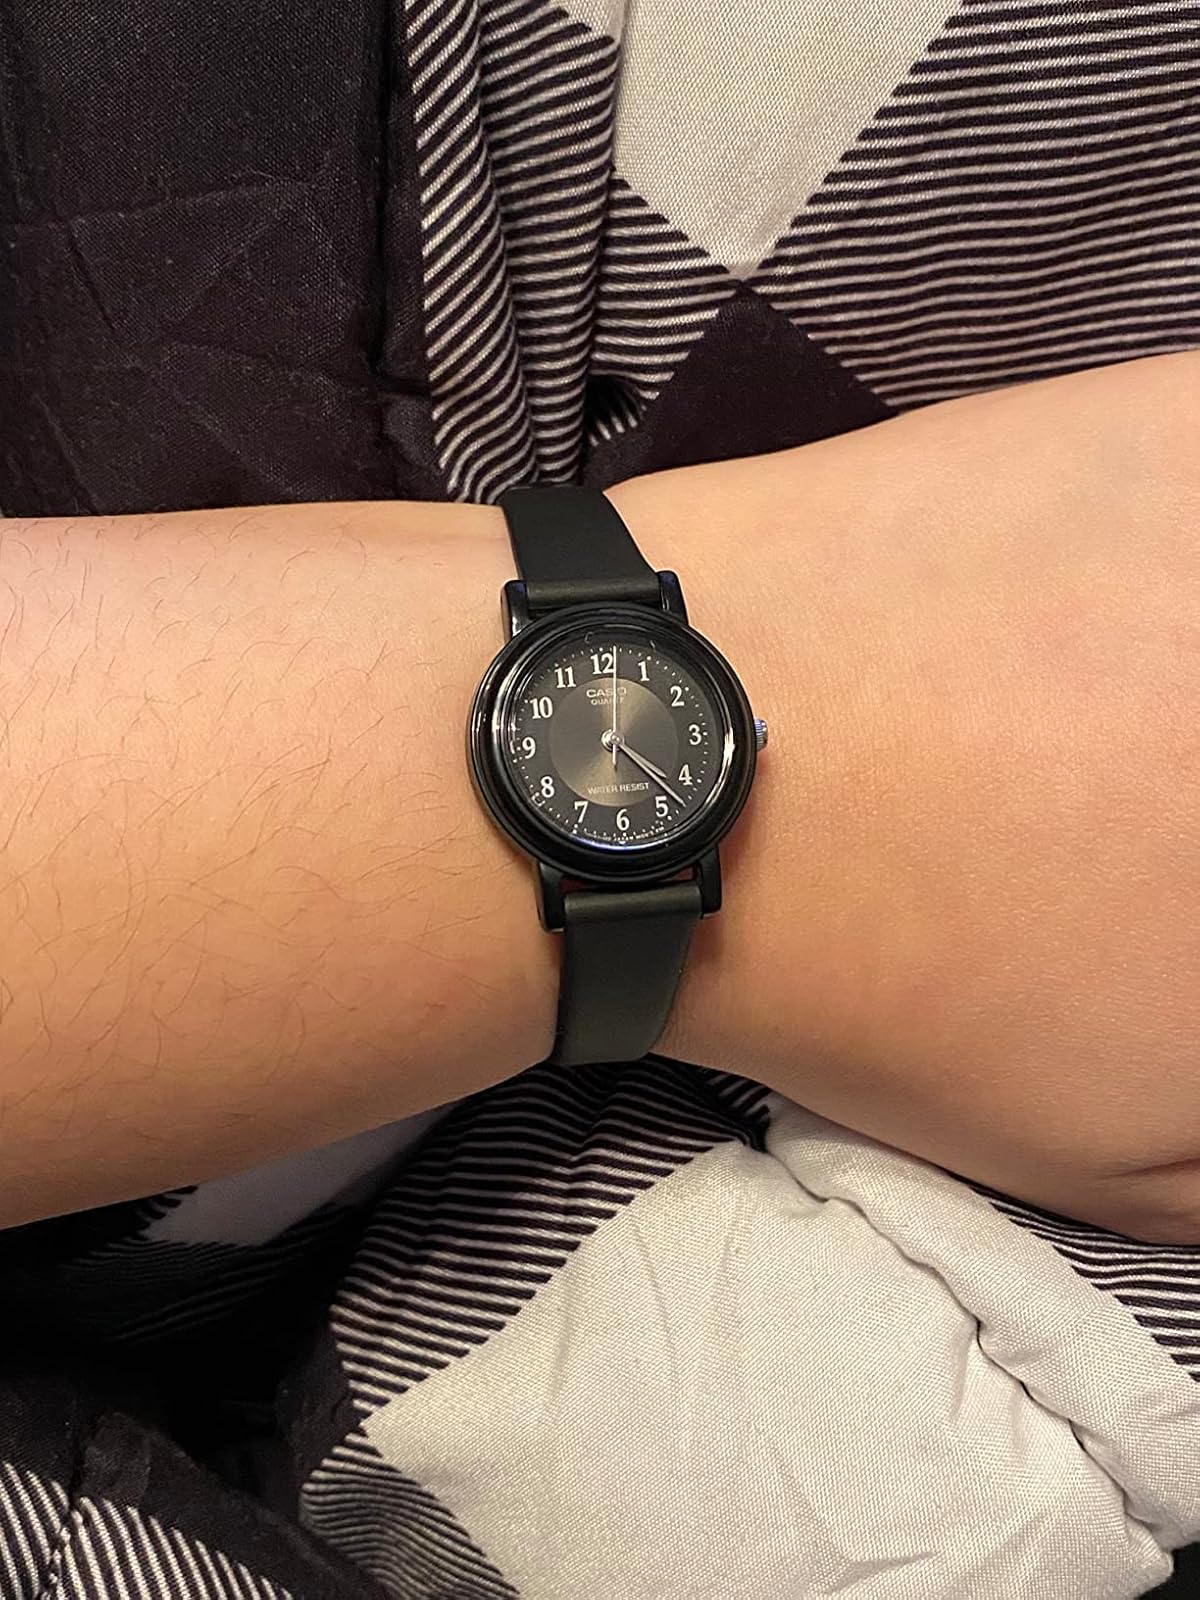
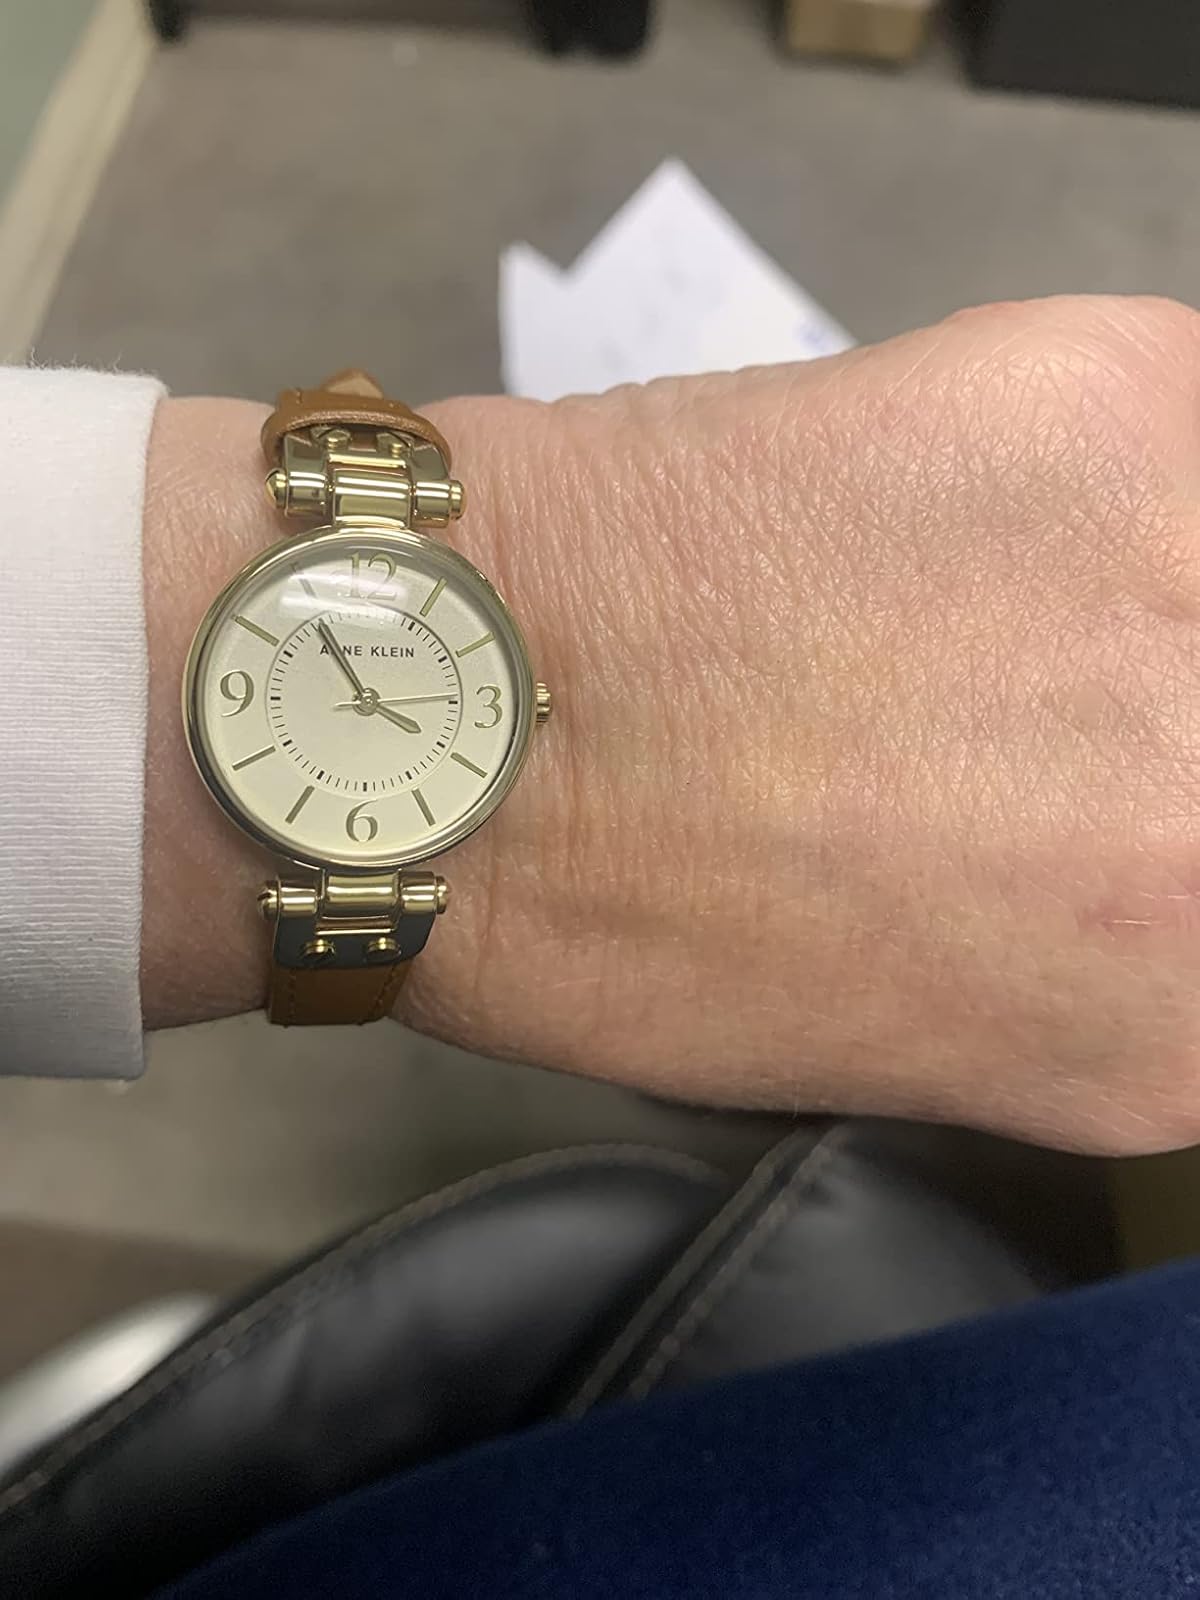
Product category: accessories_watch
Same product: no